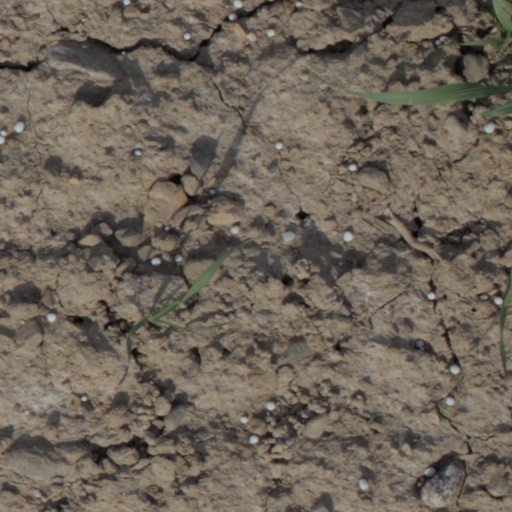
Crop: wheat